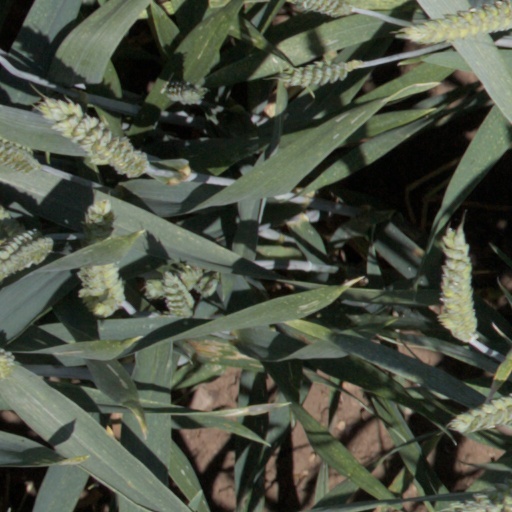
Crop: wheat